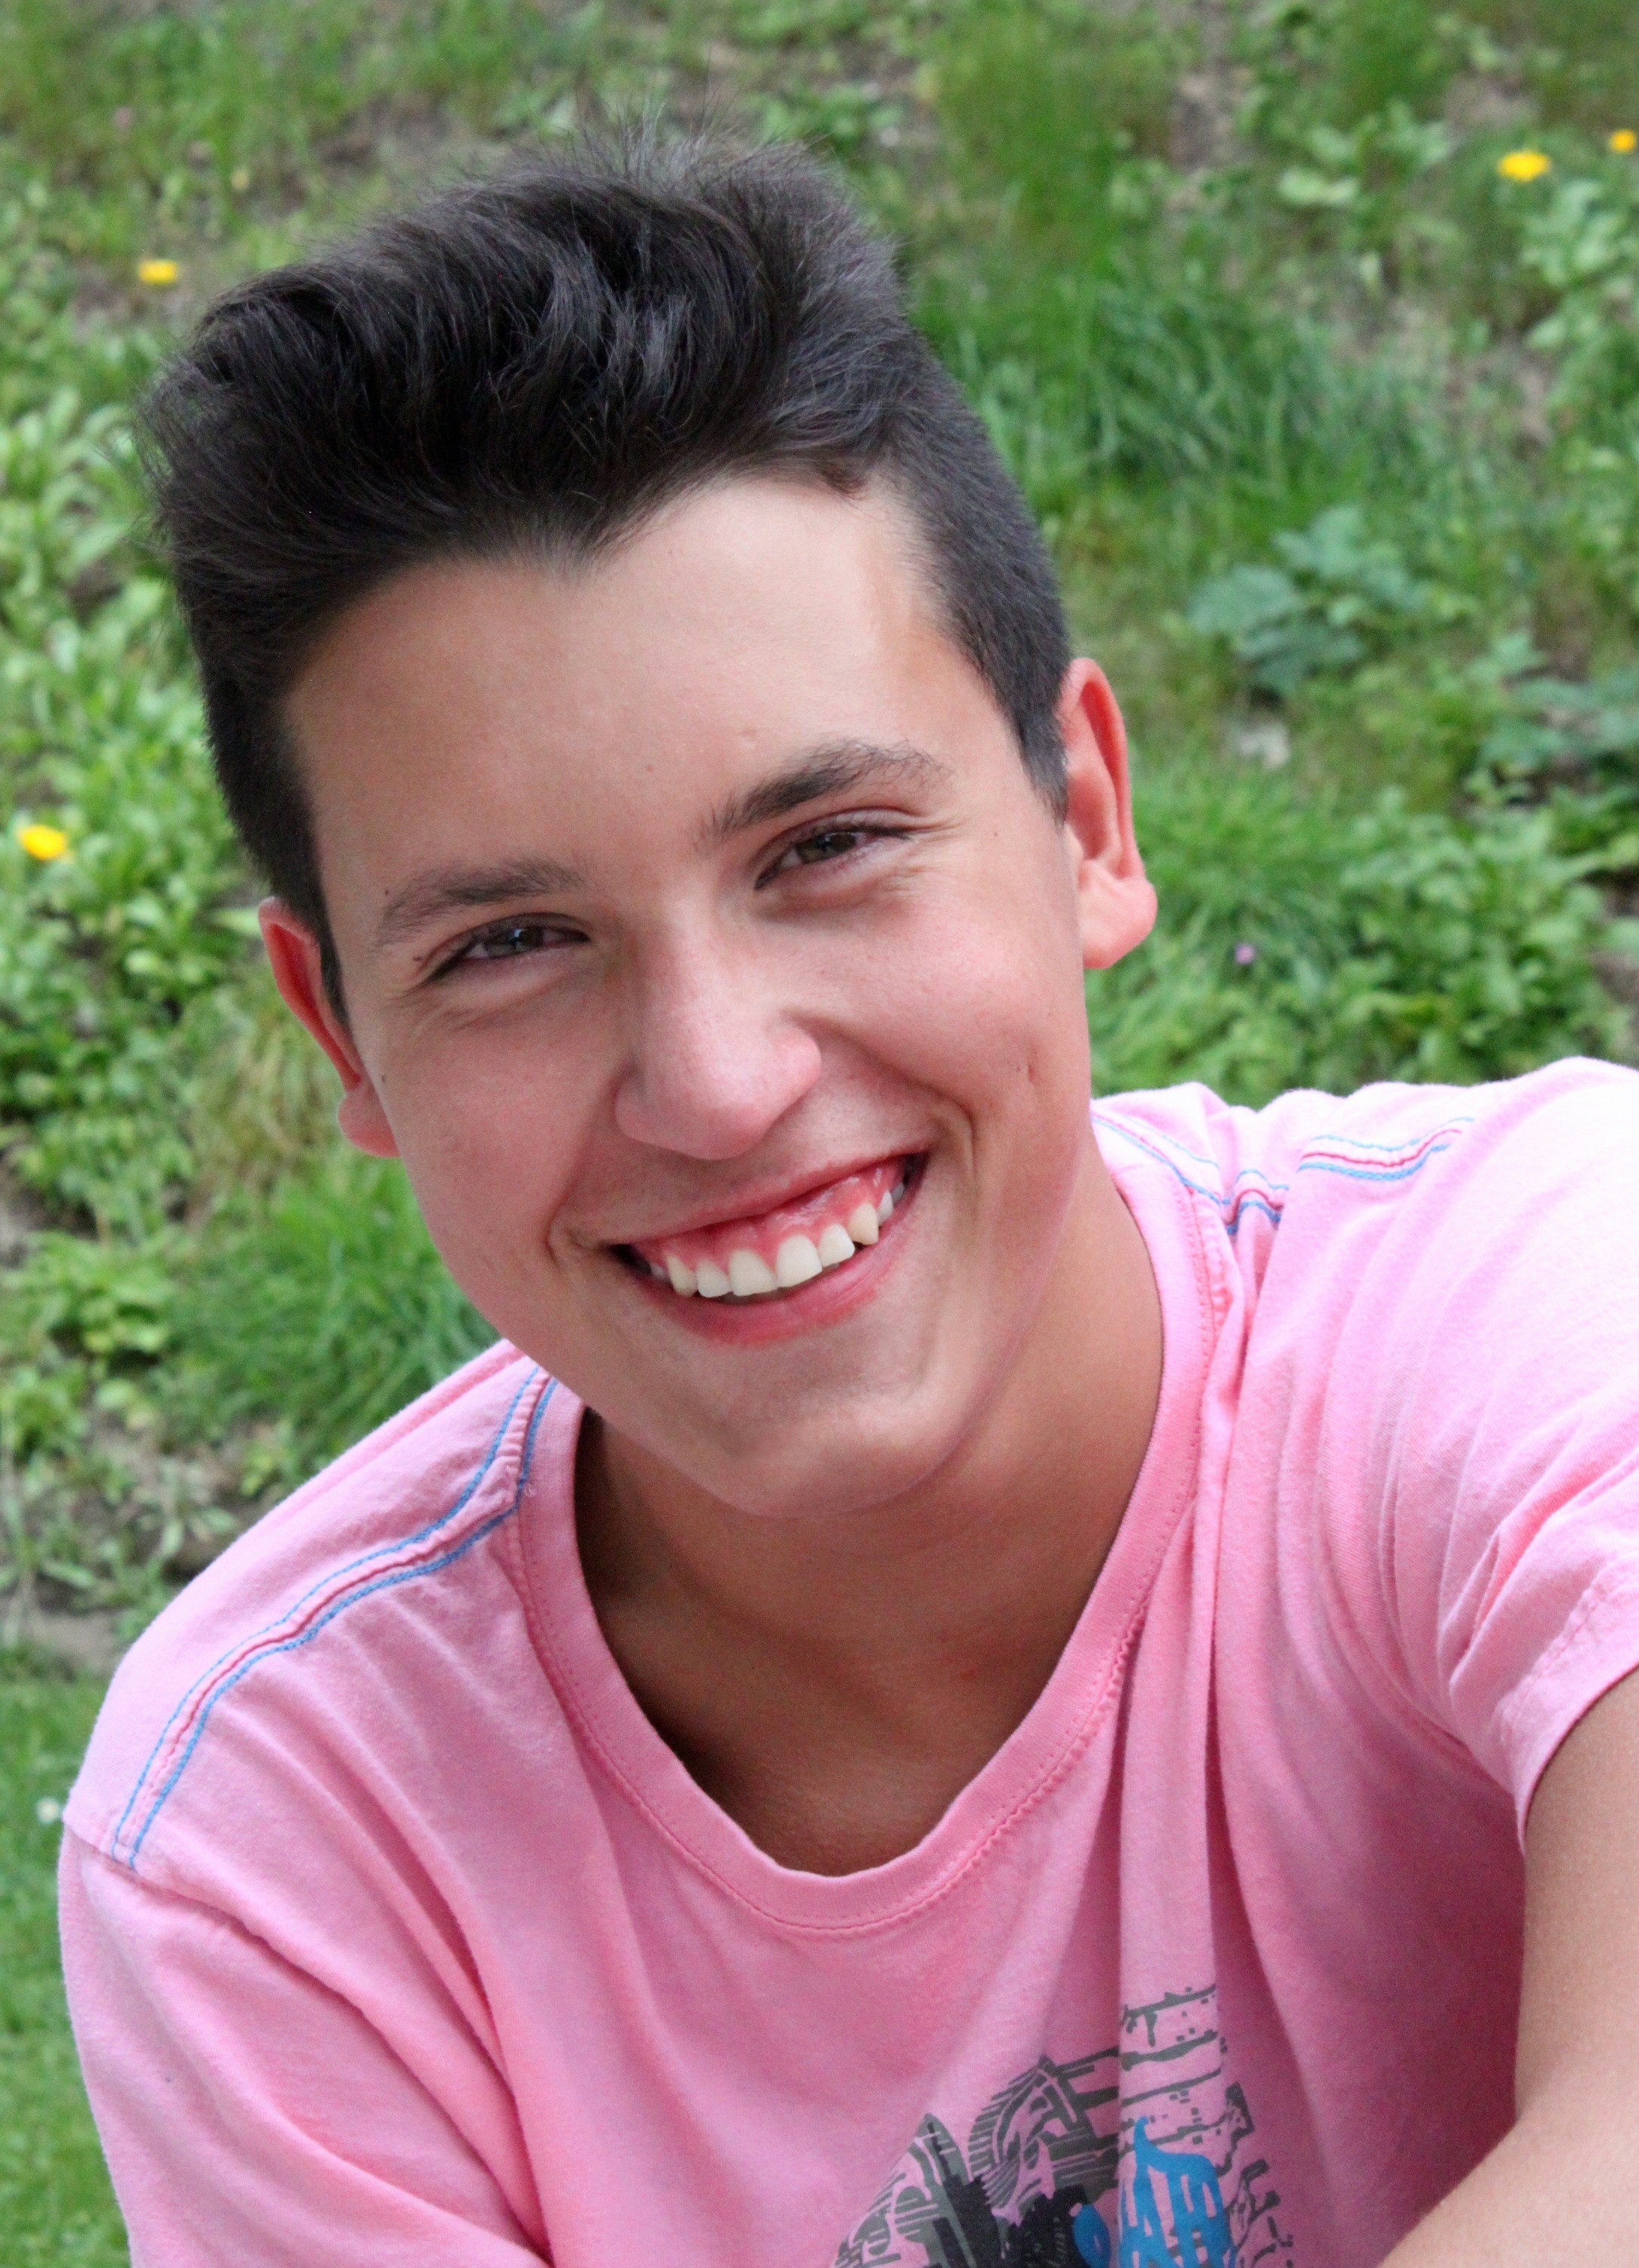
man, nature, person, people, woman, hair, boy, male, portrait, young, human, pink, facial expression, hairstyle, smile, laugh, son, face, happy, eye, pretty, laughter, teen, emotion, friendly, young people, portrait photography